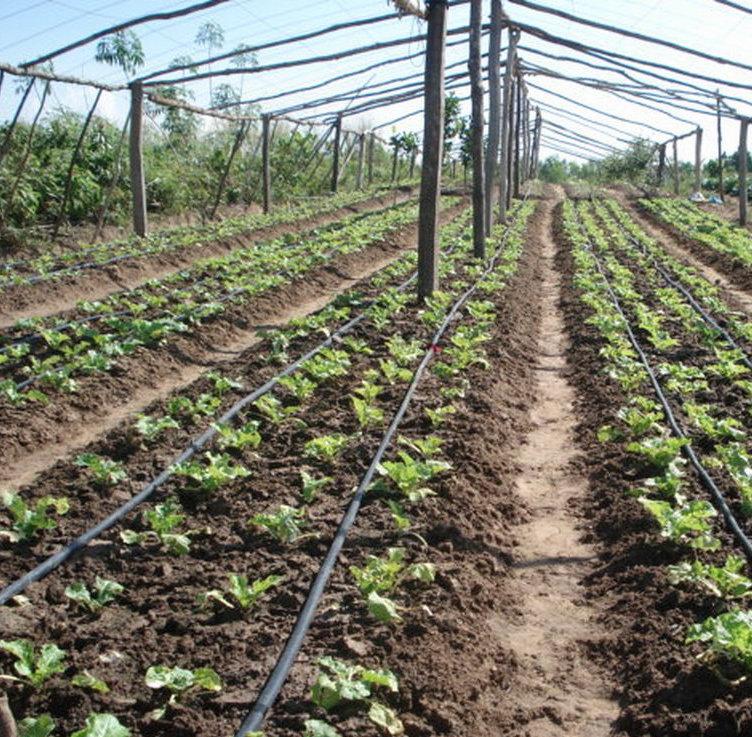
Sehemu ya shamba iliyolimwa kwa mfumo wa matuta na kupandwa mimea, imejengwa kwa miti. Pia imepitishwa mabomba marefu meusi ambayo yanamsaidia mkulima katika umwagiliaji wa mimea hiyo hapo shambani.